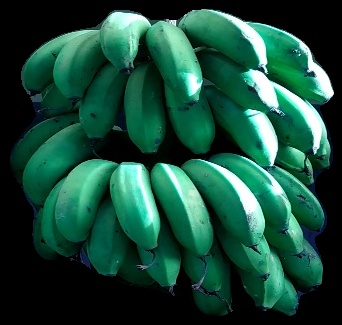
Variety: rasbale
Grade: grade2